Stassi Schroeder

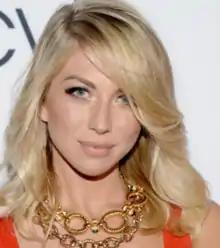
Schroeder in 2014

After two years of dating, in July 2019, Schroeder became engaged to casting agent Beau Clark. Their engagement photos were published exclusively in "People" magazine in October 2019. The couple got married in a small ceremony in September 2020. They have one daughter, Hartford Charlie Rose, born January 7, 2021. In early 2023, Schroeder announced that she and Clark were expecting their second child later that year. Their son, Messer Rhys, was born on September 7, 2023.